Cinemanovels

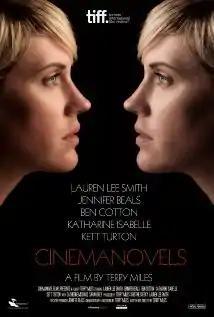
Film poster

Cinemanovels is a 2013 Canadian comedy film written and directed by Terry Miles. It was screened in the Contemporary World Cinema section at the 2013 Toronto International Film Festival. The film holds the record for Canada's second lowest opening weekend box office gross of 2013, earning just $298, opening to just a dozen theatres.